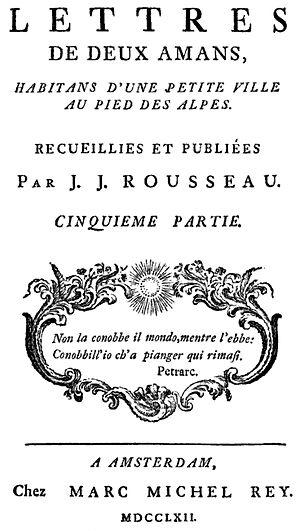
Julie ou la Nouvelle Héloïse est un roman épistolaire de Jean-Jacques Rousseau paru en 1761 chez Marc-Michel Rey à Amsterdam. Maintes fois réédité, il a été l'un des plus grands succès de librairie de la fin du XVIIIᵉ siècle, révélant ainsi la place faite à la sensibilité au temps des Lumières.